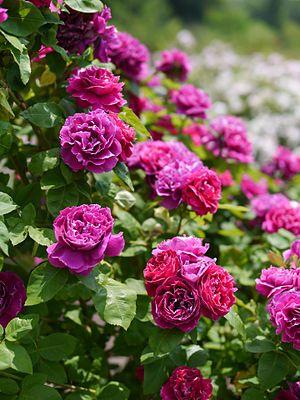
'Baron Girod de l’Ain' est un cultivar de rosier Bourbon hybride remontant obtenu par le rosiériste français Reverchon en 1897. Il doit son nom au baron Girod de l'Ain, homme politique français, pour le cinquantenaire de sa mort. Ce rosier d'autrefois fort original est toujours très apprécié dans de nombreux pays par la couleur carmin remarquable de ses pétales bordés d'un liséré blanc.